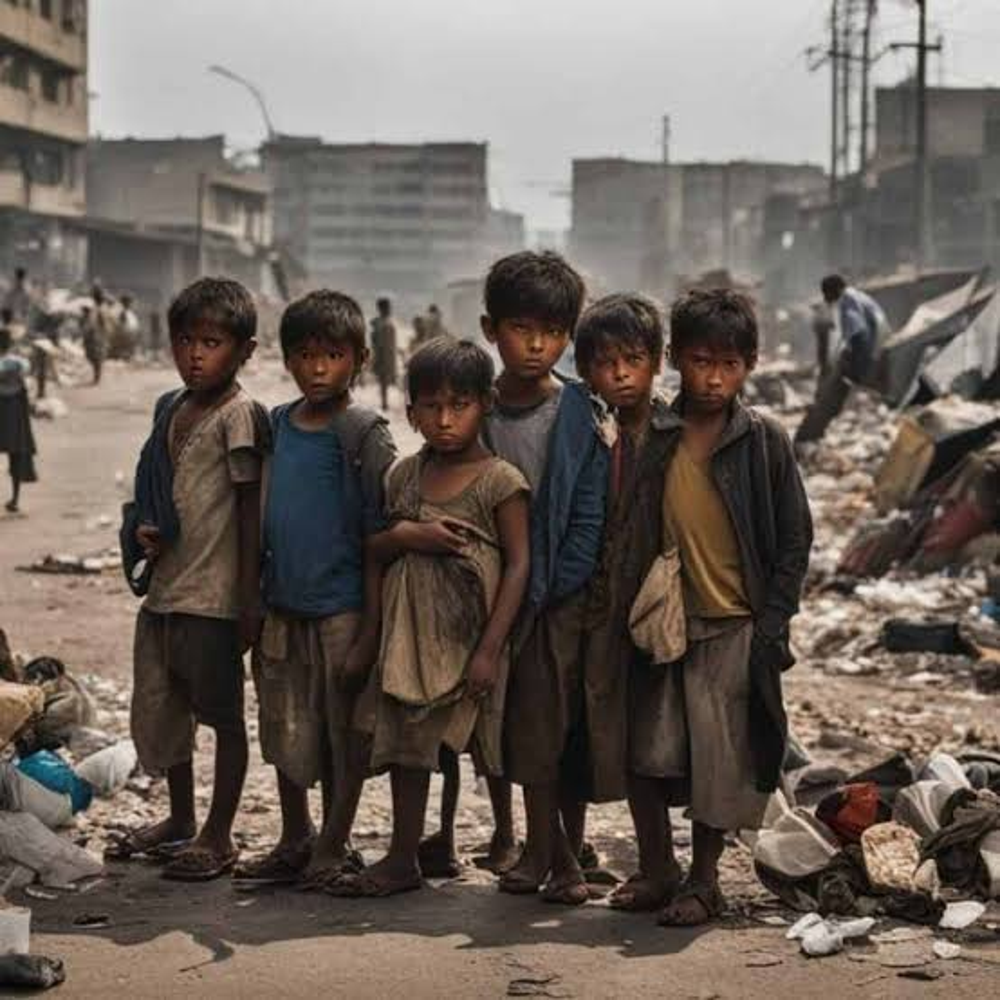
Body of water present: no
Land polluted: yes
Water polluted: no
Pollution percentage: 10%